2005 Loganair Islander accident

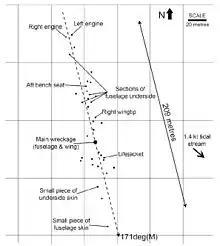
Sketch of debris field showing the position of some of the wreckage from G-BOMG off the coast of Machrihanish, Scotland.

Five minutes after making its last transmission, the aircraft had not arrived at the airport. The controller tried several times to contact the pilot of the air ambulance, but none were successful. Other personnel in the air traffic control system asked other commercial aircraft in the area to attempt to make radio contact with the Islander. Controllers called the offices of Loganair and SAS, asking them to call the pilot and paramedic on their cell phones. At 0031, which was one minute past the latest time the aircraft could have landed, controllers entered "distress phase", calling out search and rescue personnel.